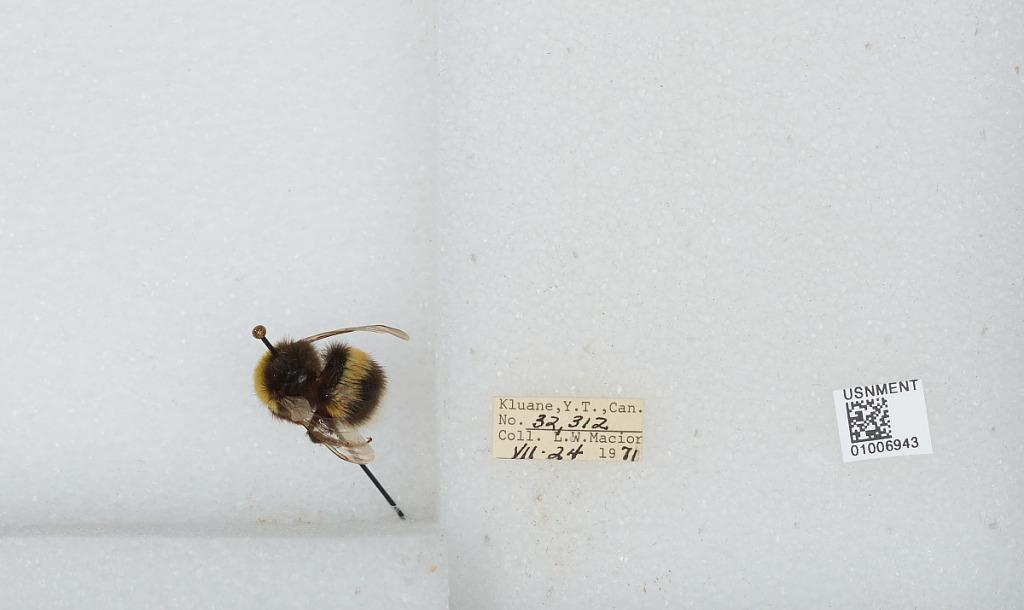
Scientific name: Bombus (Bombus) lucorum (Linnaeus)
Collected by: L. Macior
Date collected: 1971-7-24
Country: Canada
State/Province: Yukon Territory
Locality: Kluane
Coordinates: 60.75, -139.5